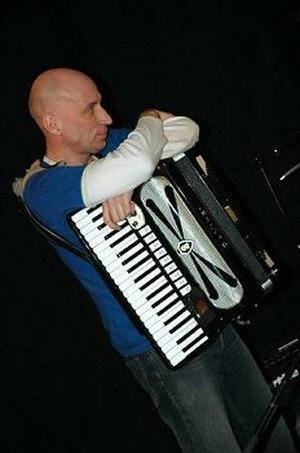
Kim Jan Henriksen est un espérantiste danois, chanteur et musicien. De sa mère Bogumila Maria Henriksen et son père Kai L. Henriksen, il apprit l'espéranto alors qu'il était enfant. Il est devenu une personne éminente dans le mouvement de jeunesse en espéranto et dans le monde de la musique rock en espéranto au cours des années 1980 et 1990. Henriksen et son épouse, qui est née en Pologne, parlent l'espéranto chez eux, et ils élèvent leur fils comme locuteur natif de seconde génération en espéranto. Grâce à la musicalité enthousiaste de Henriksen, au nom de l'espéranto et de la compréhension interculturelle par la musique rock, il acquit une popularité à la fois dans l'Europe et en Amérique.